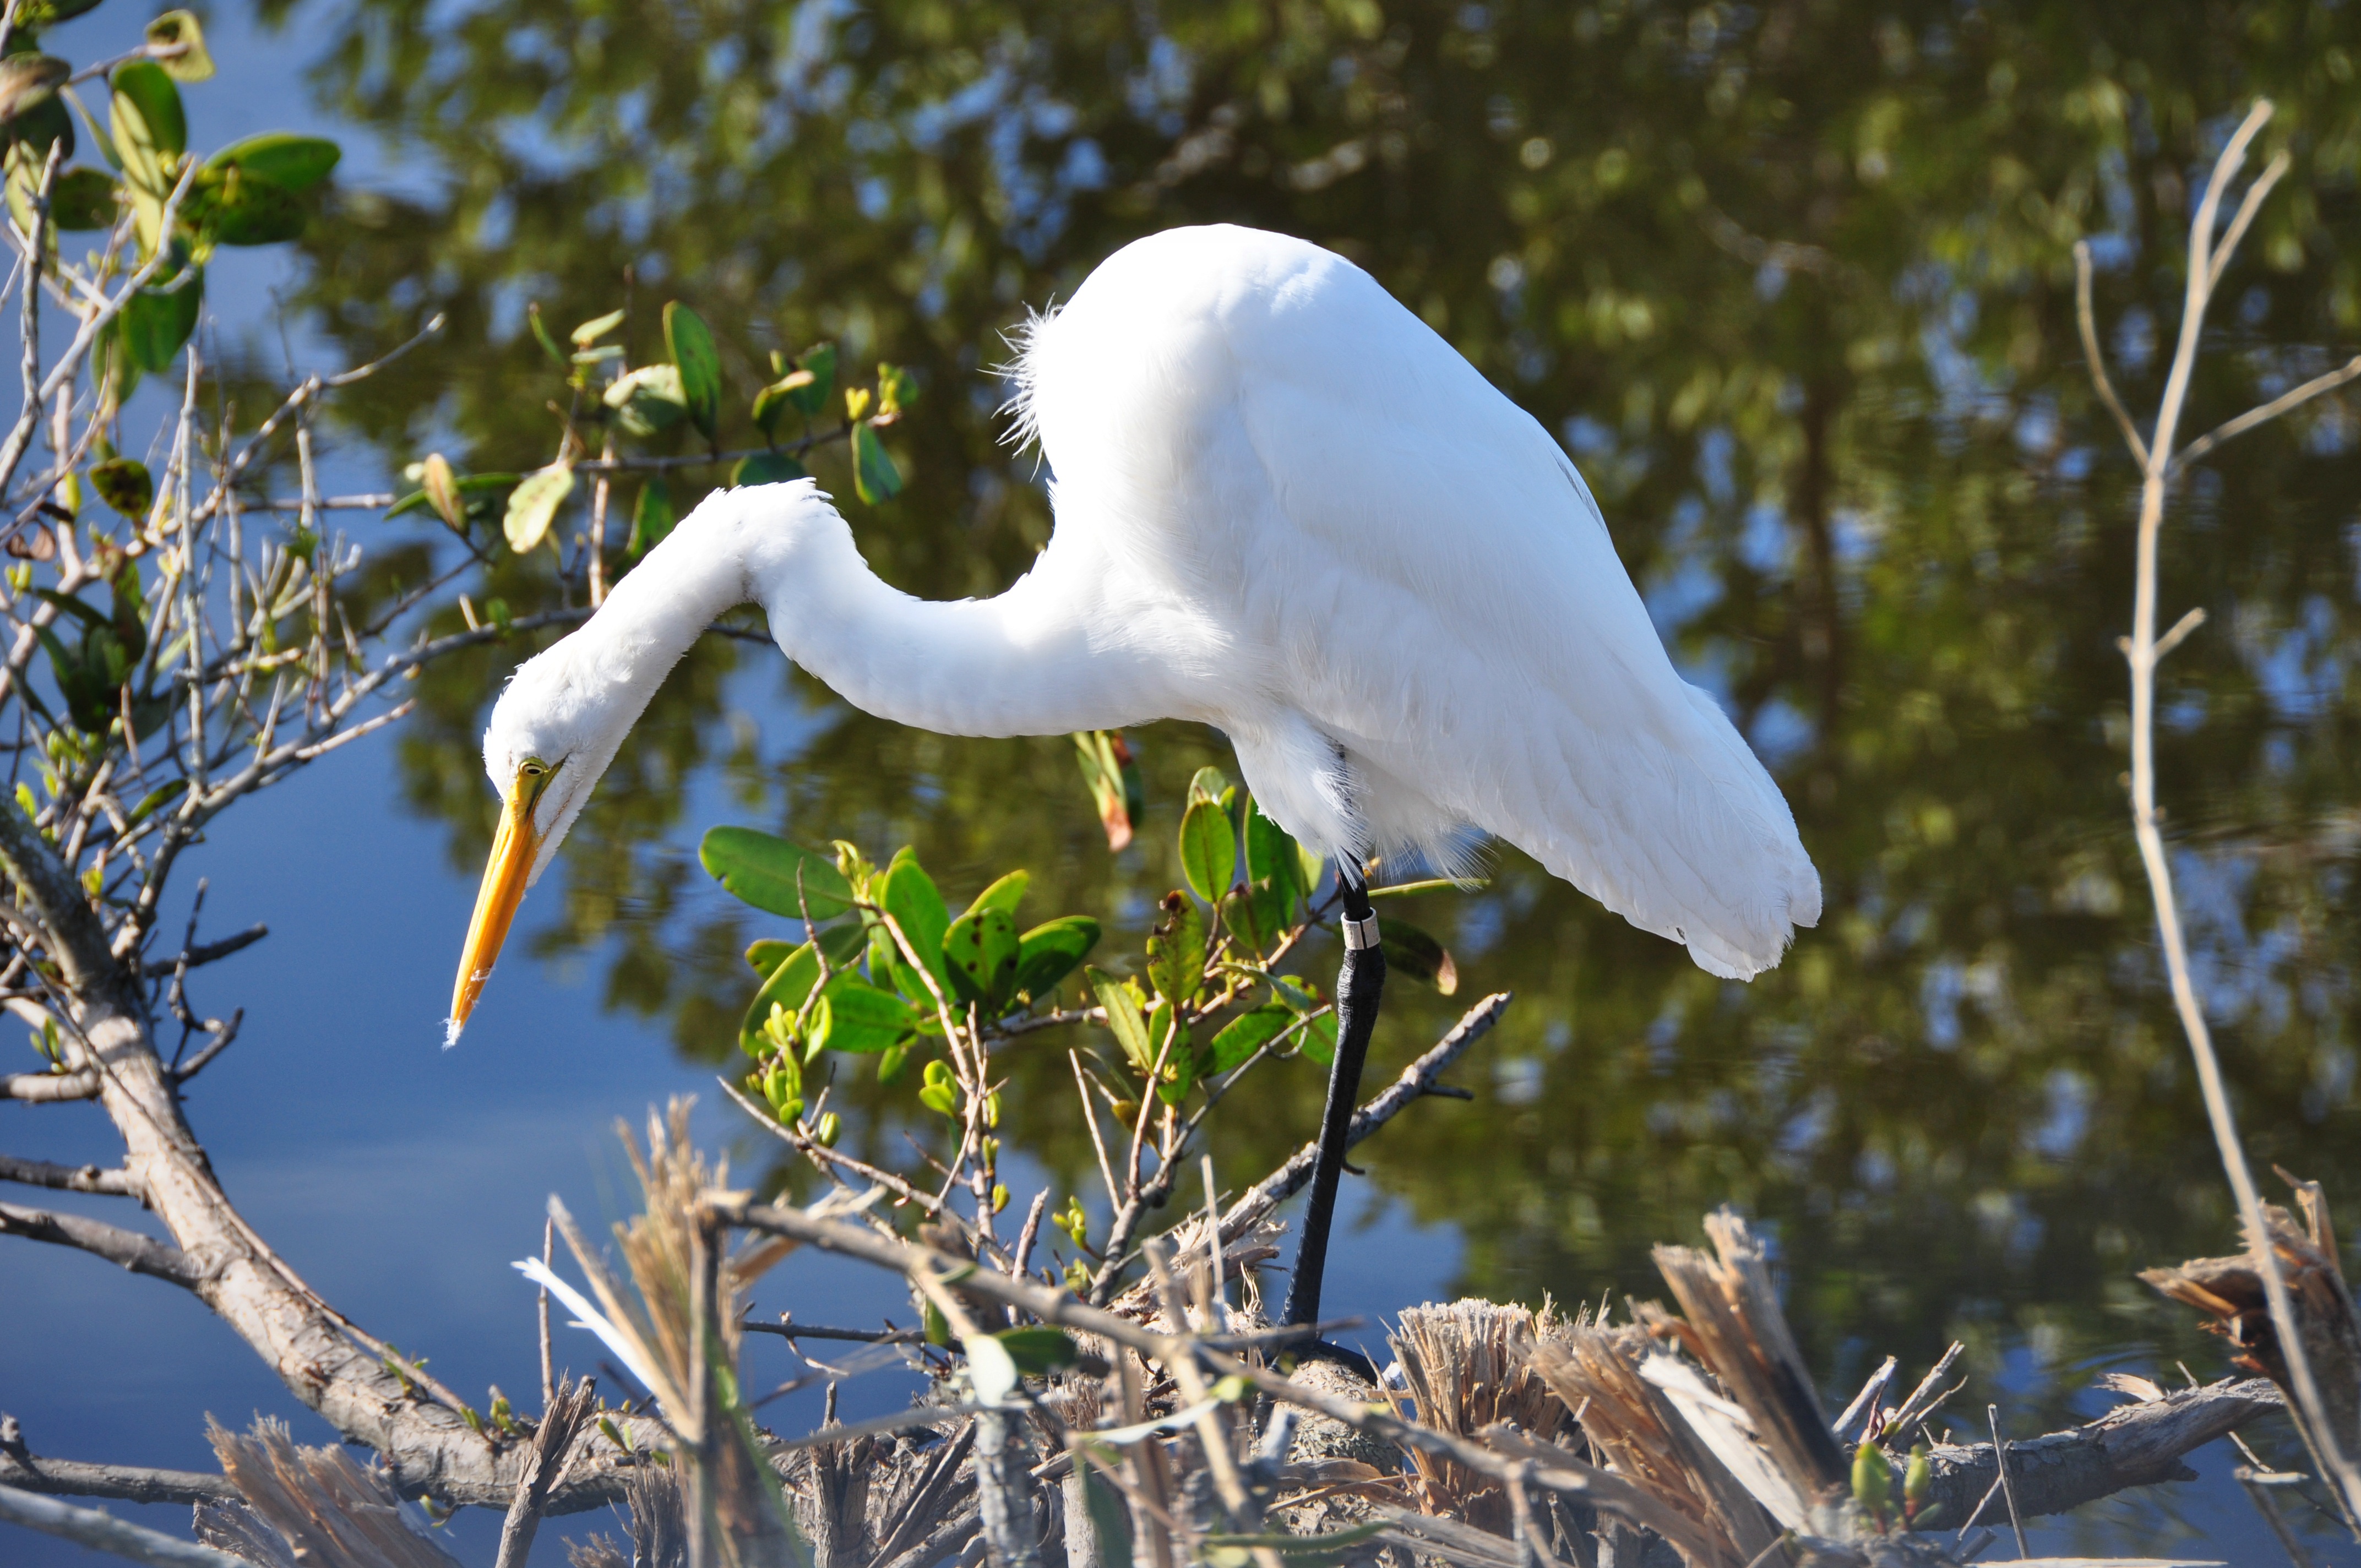
water, nature, bird, wing, white, animal, wildlife, wild, beak, natural, usa, snowy, avian, fauna, wading, feathers, wetland, vertebrate, egret, heron, florida, pelecaniformes, great egret